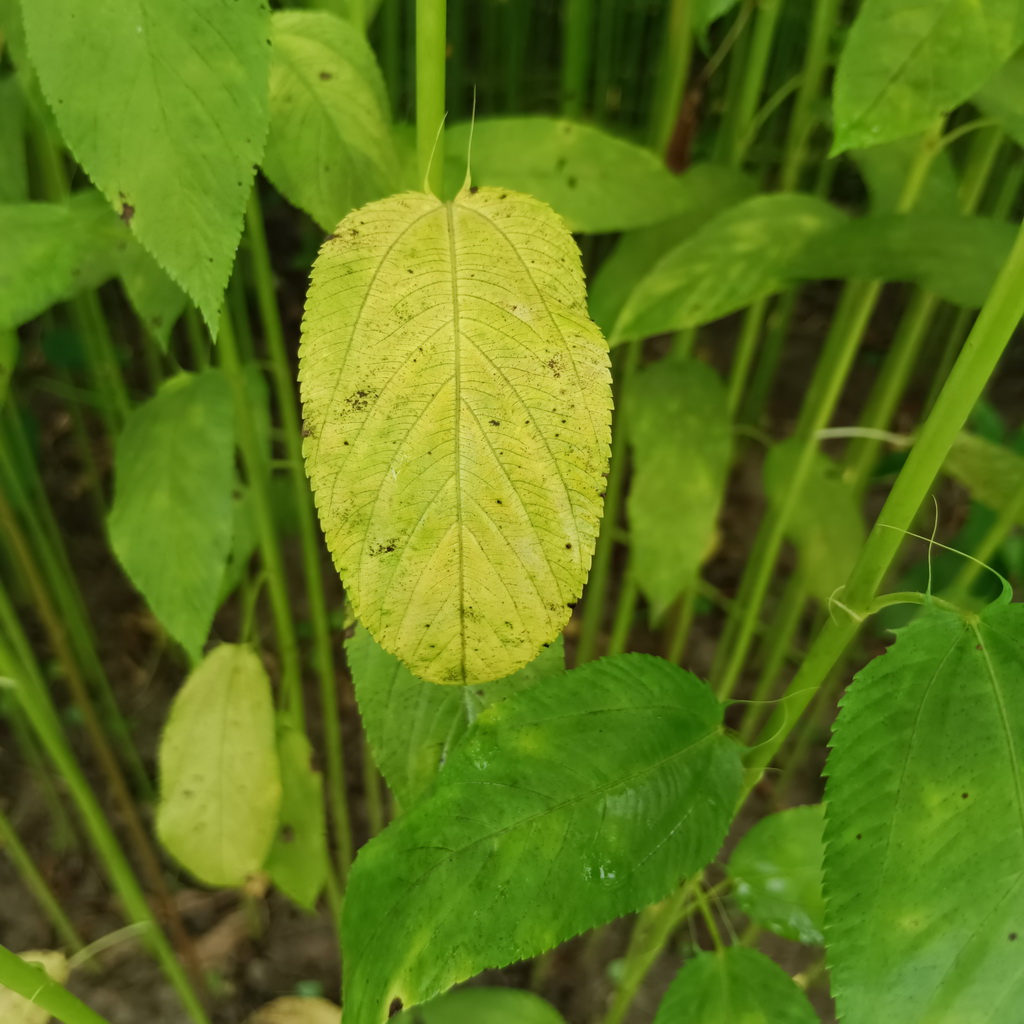
Label: Mosaic